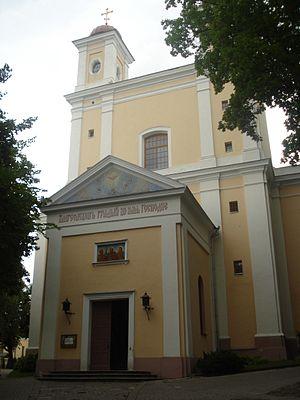
54° 40′ 31,97″ N, 25° 17′ 27,1″ E